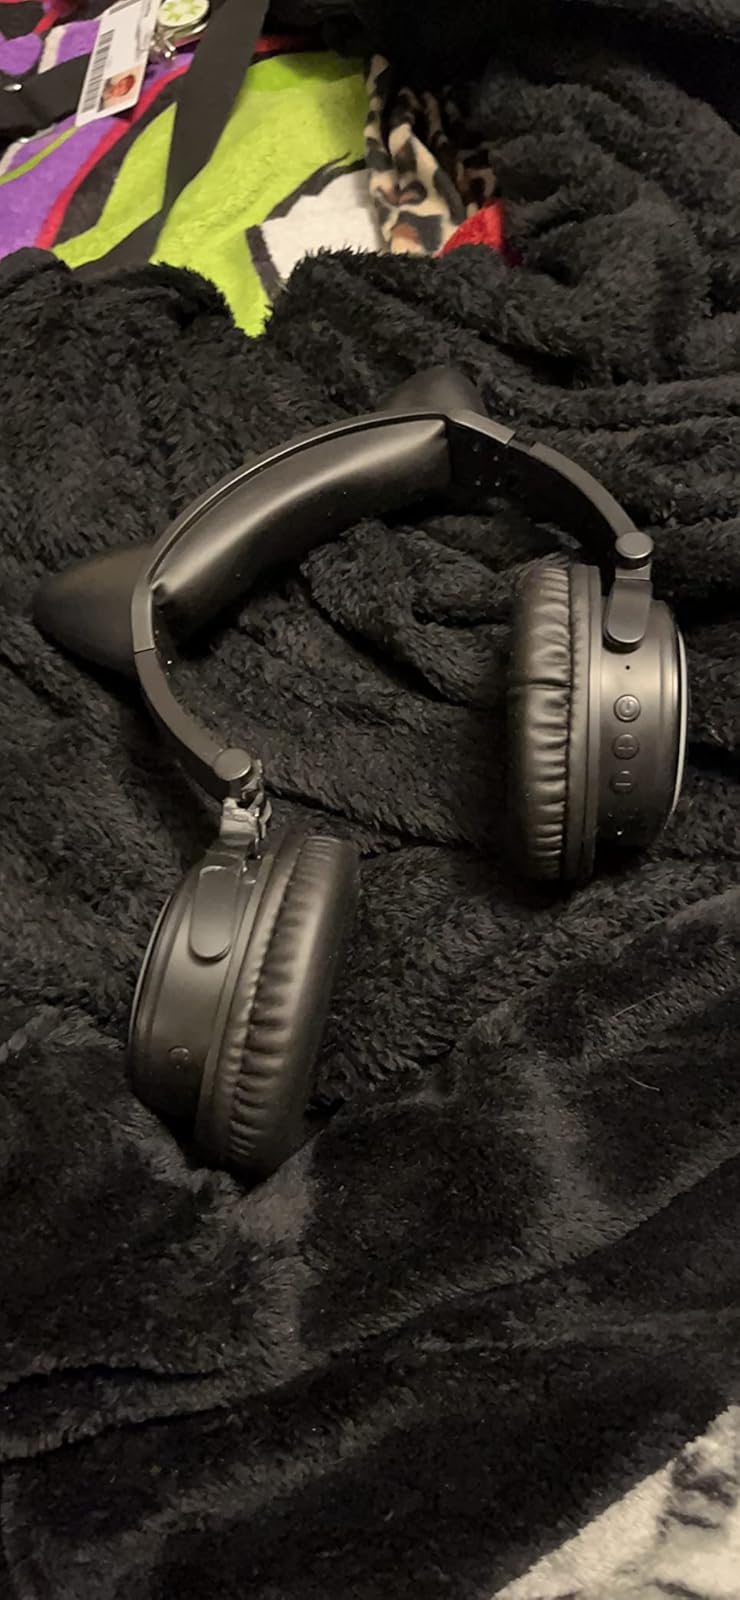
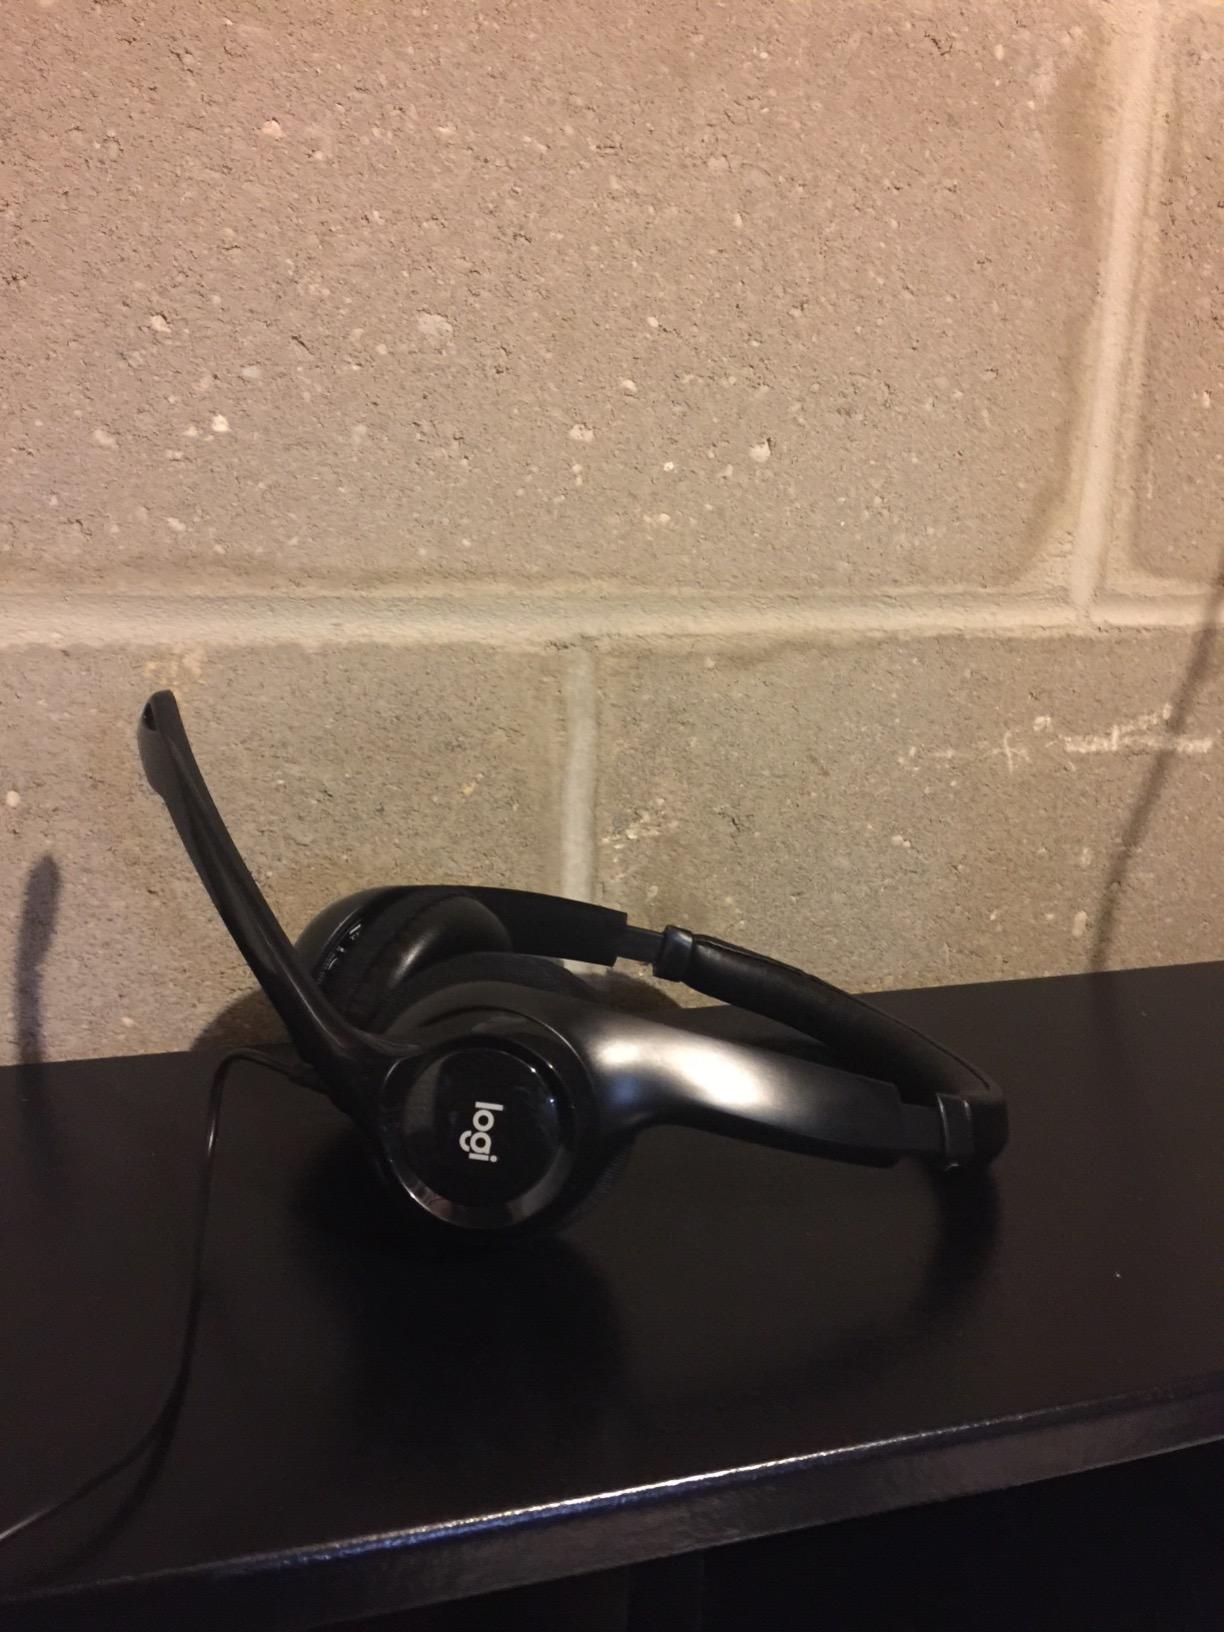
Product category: headphones
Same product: no